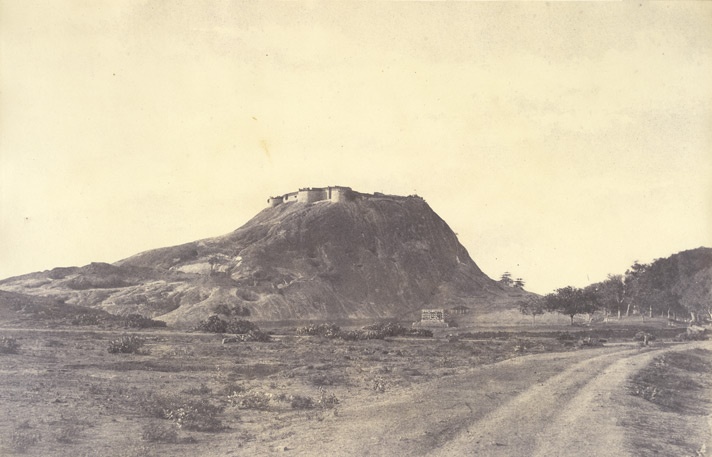
Namakkal Fort